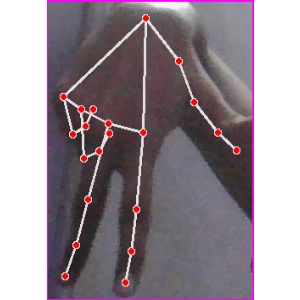
अक्षर: ग